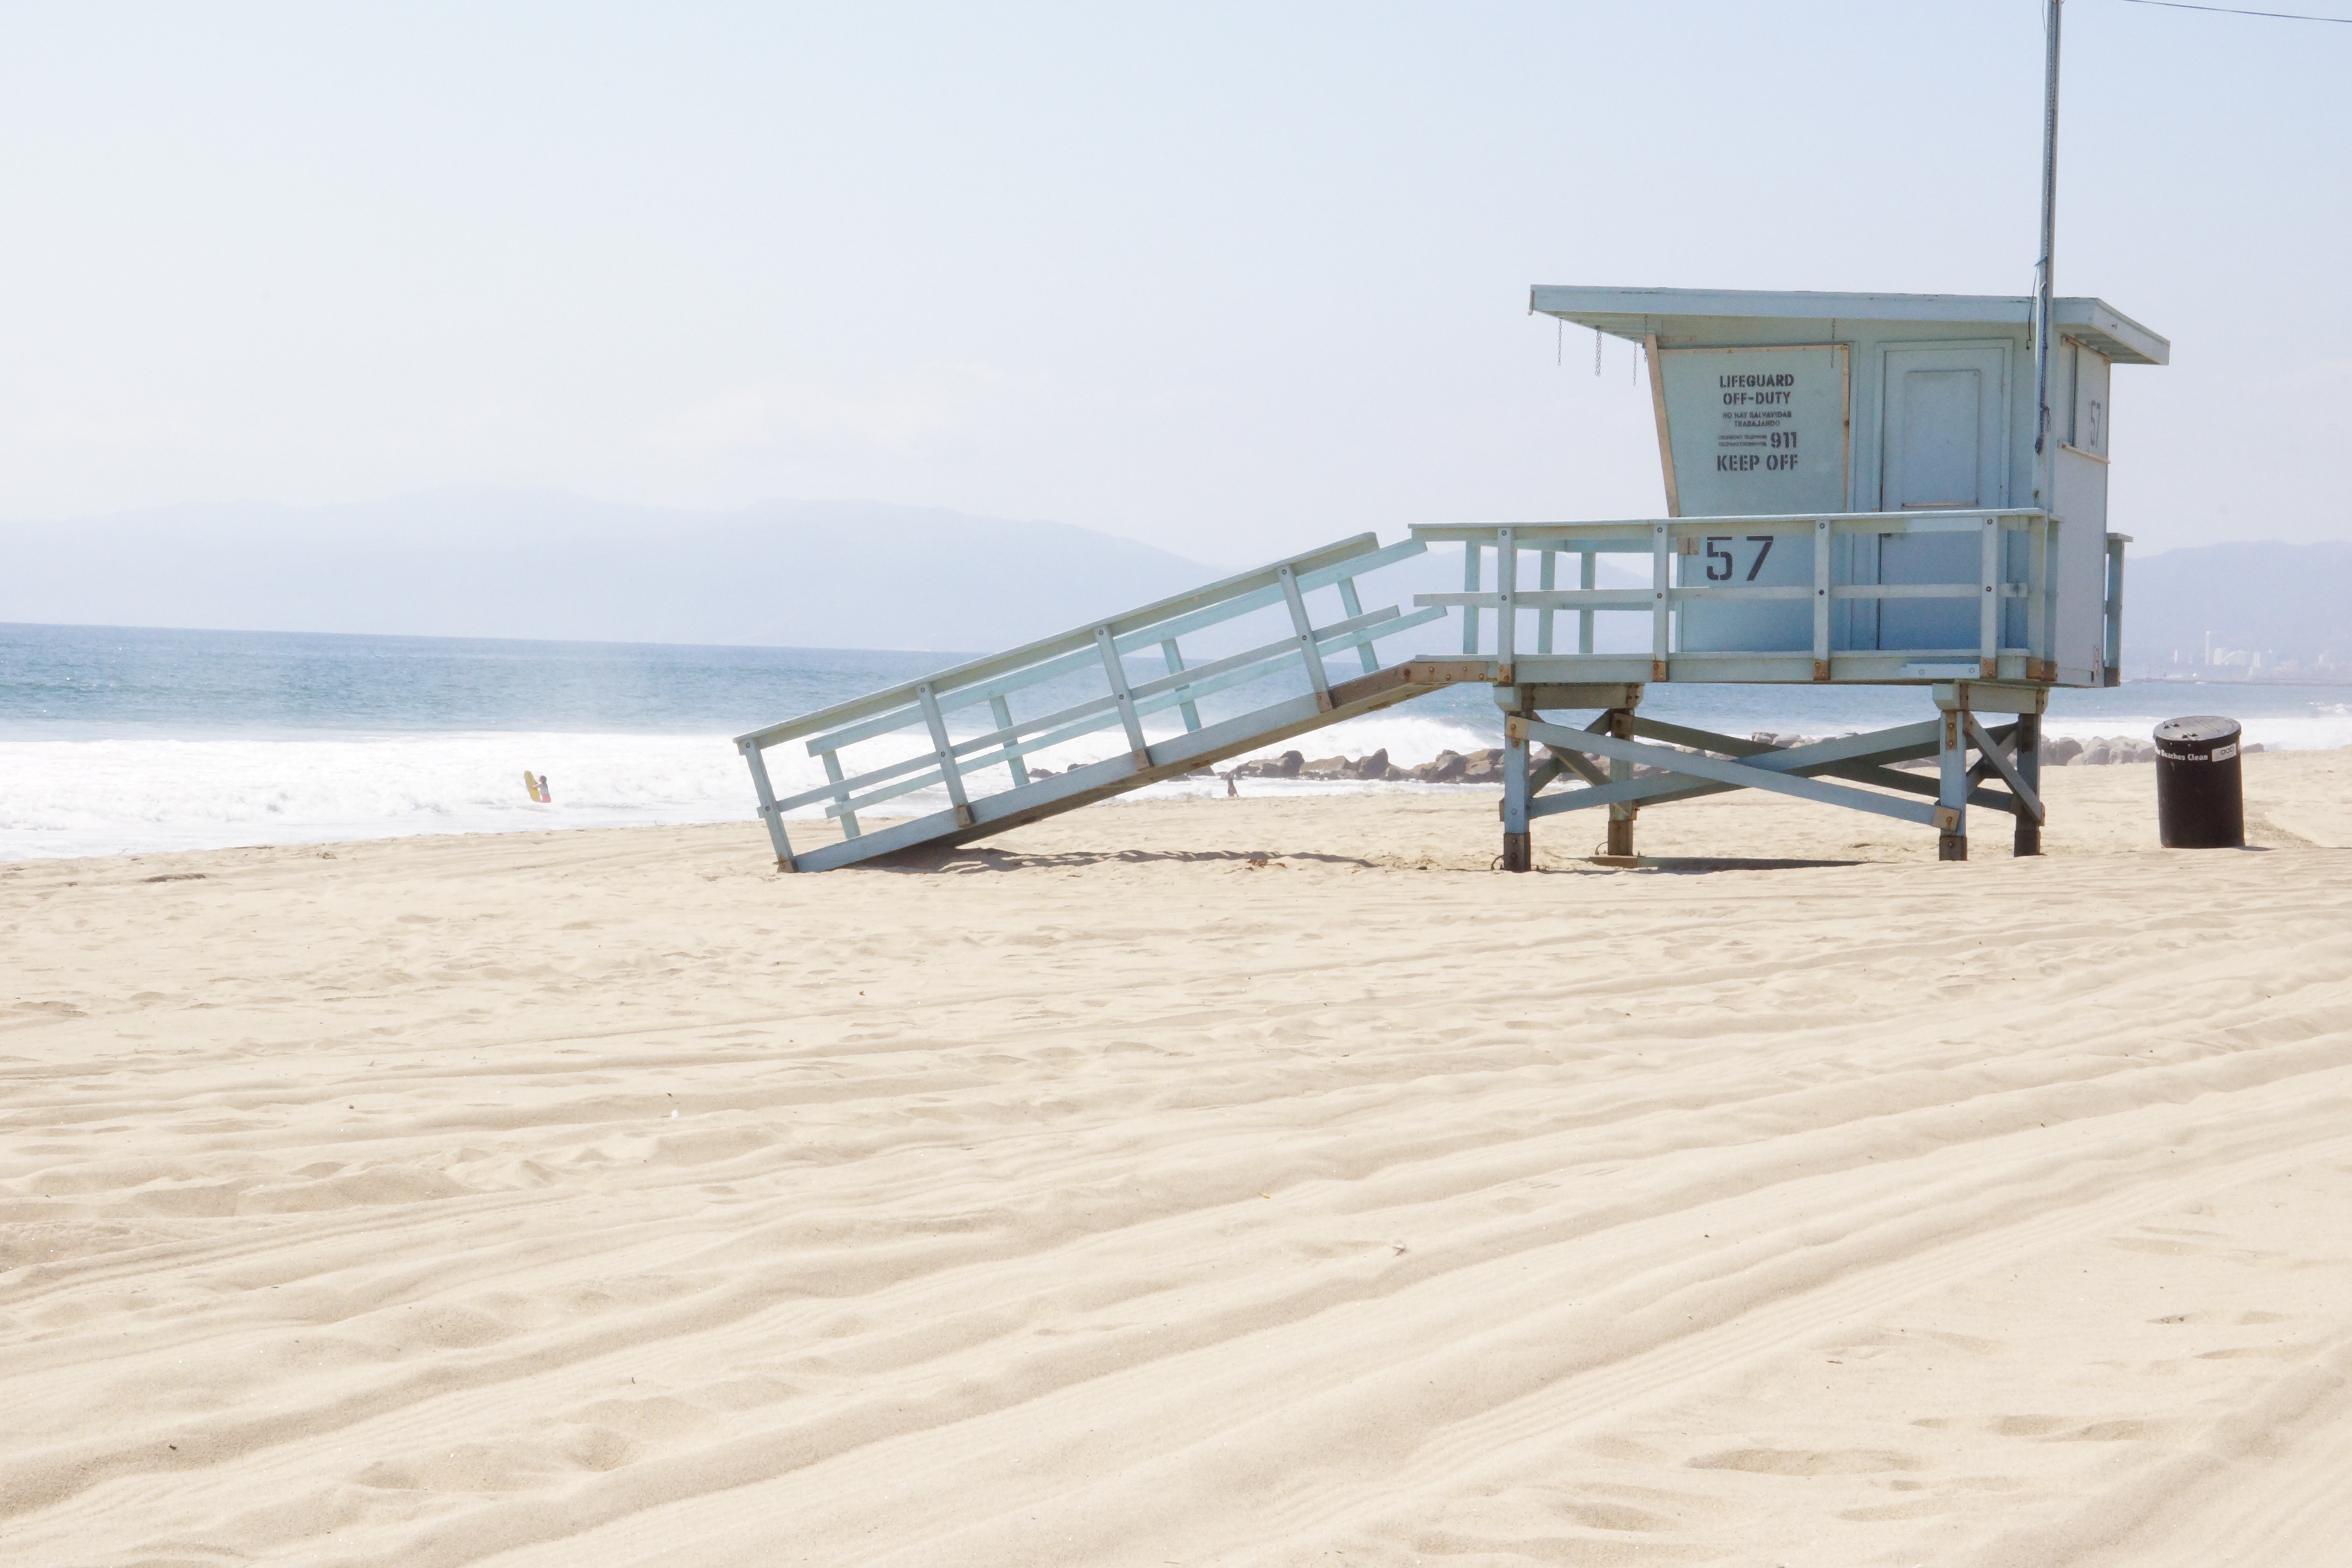
beach, landscape, sea, coast, sand, ocean, boardwalk, wood, shore, wind, pier, walkway, travel, usa, holiday, furniture, california, los angeles